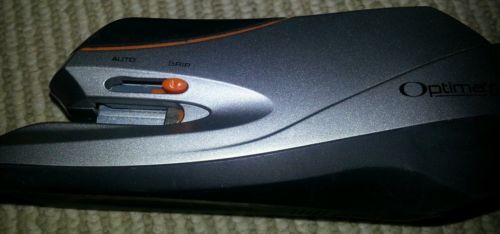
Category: stapler